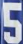
Number: 5